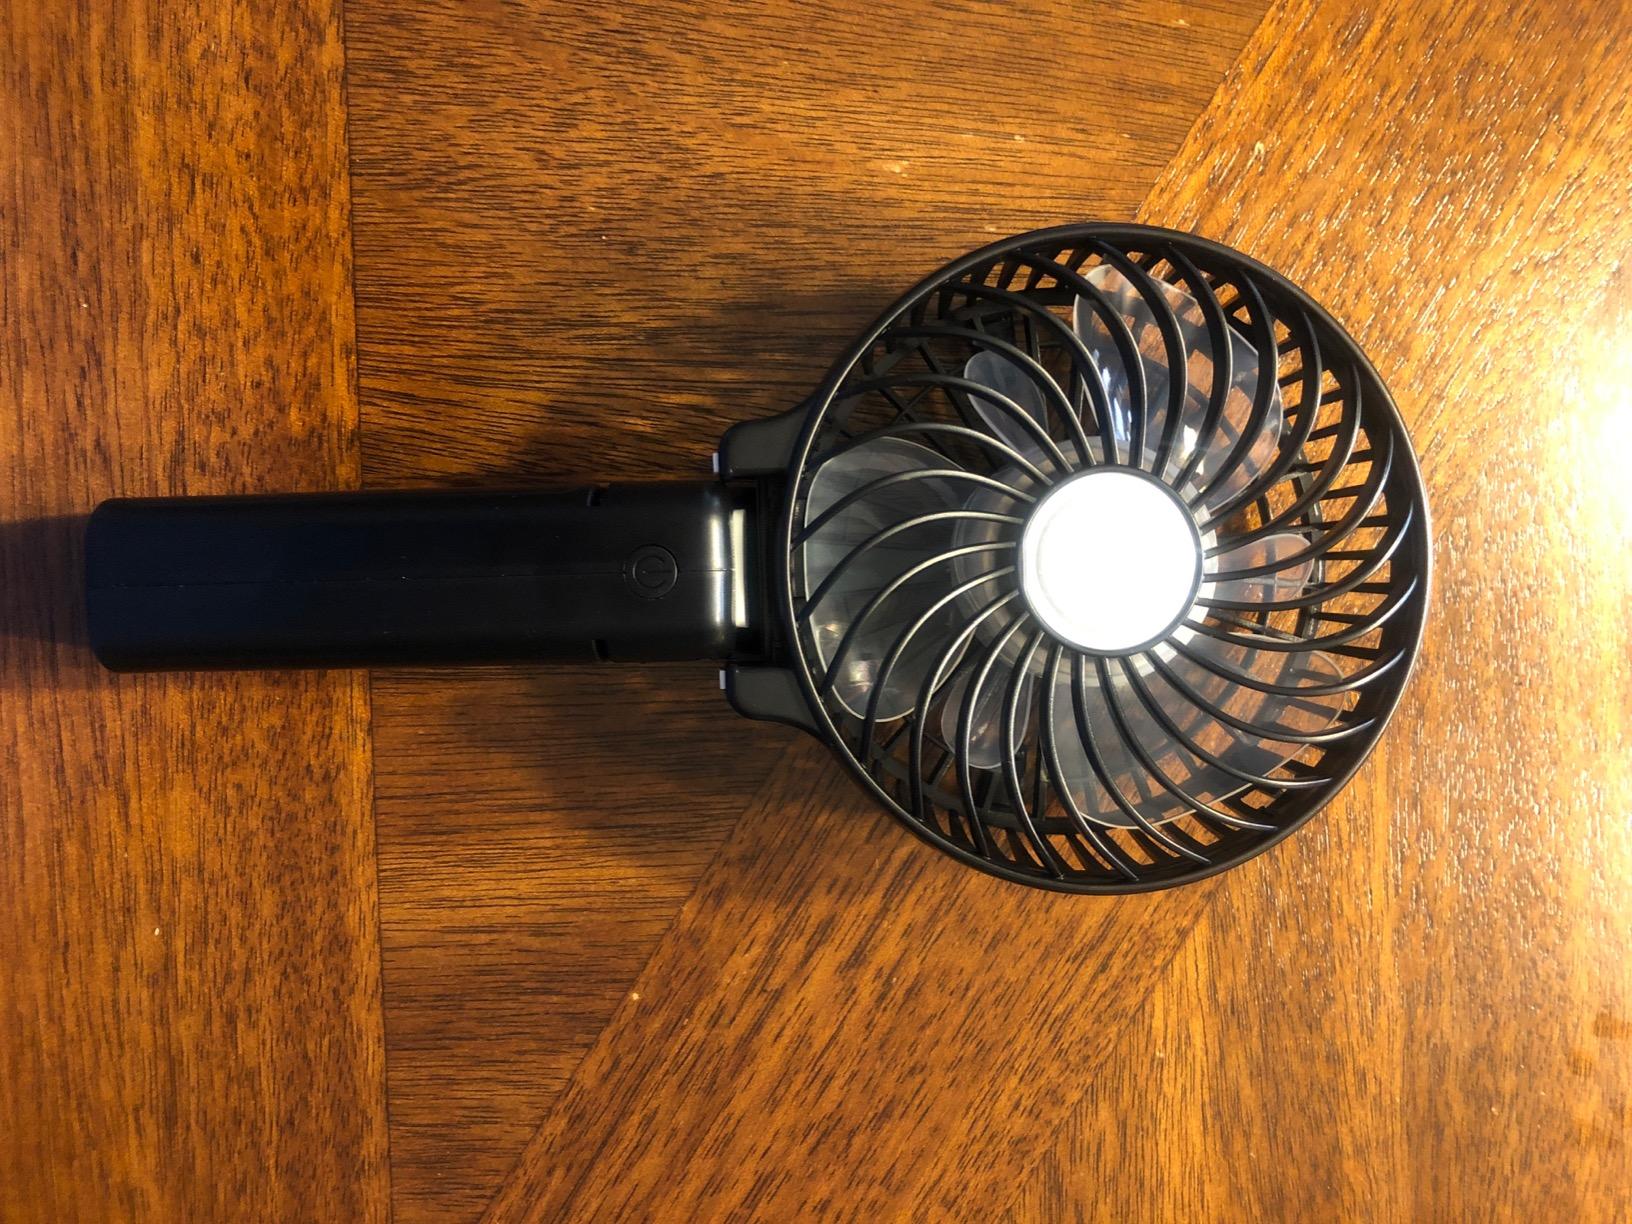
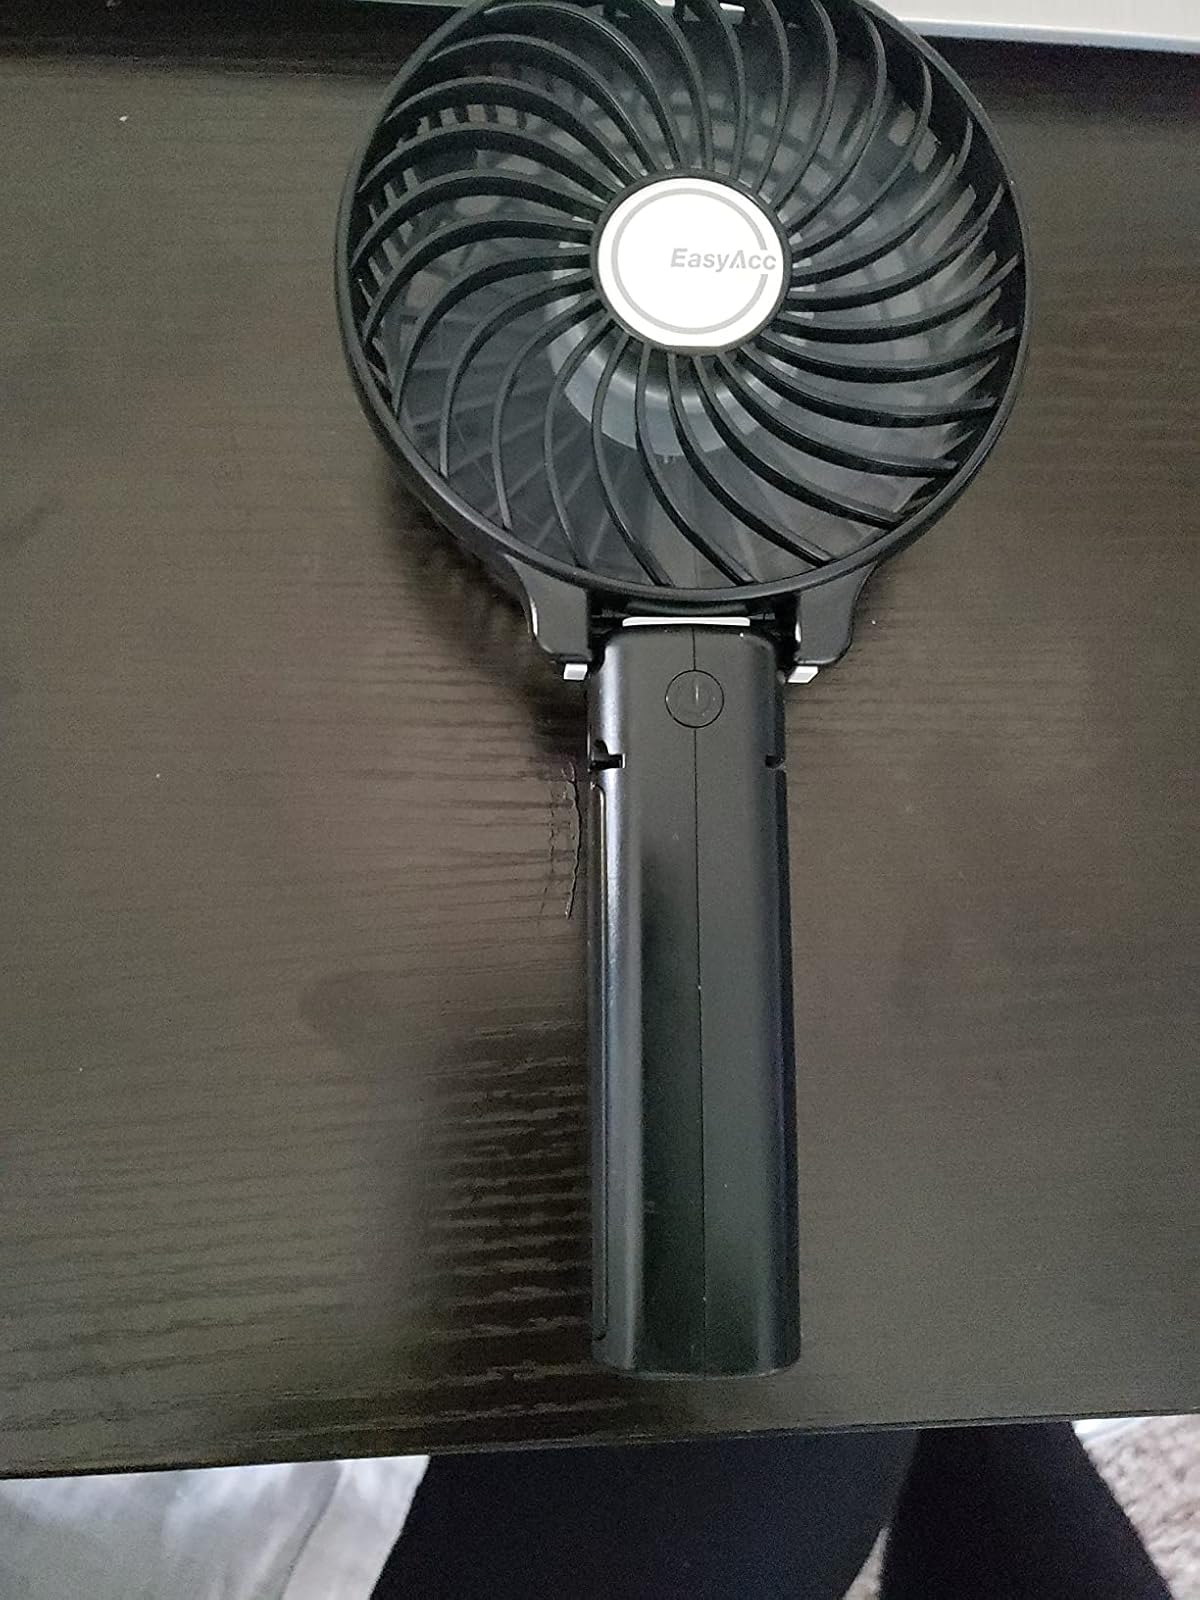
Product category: fan
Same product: yes